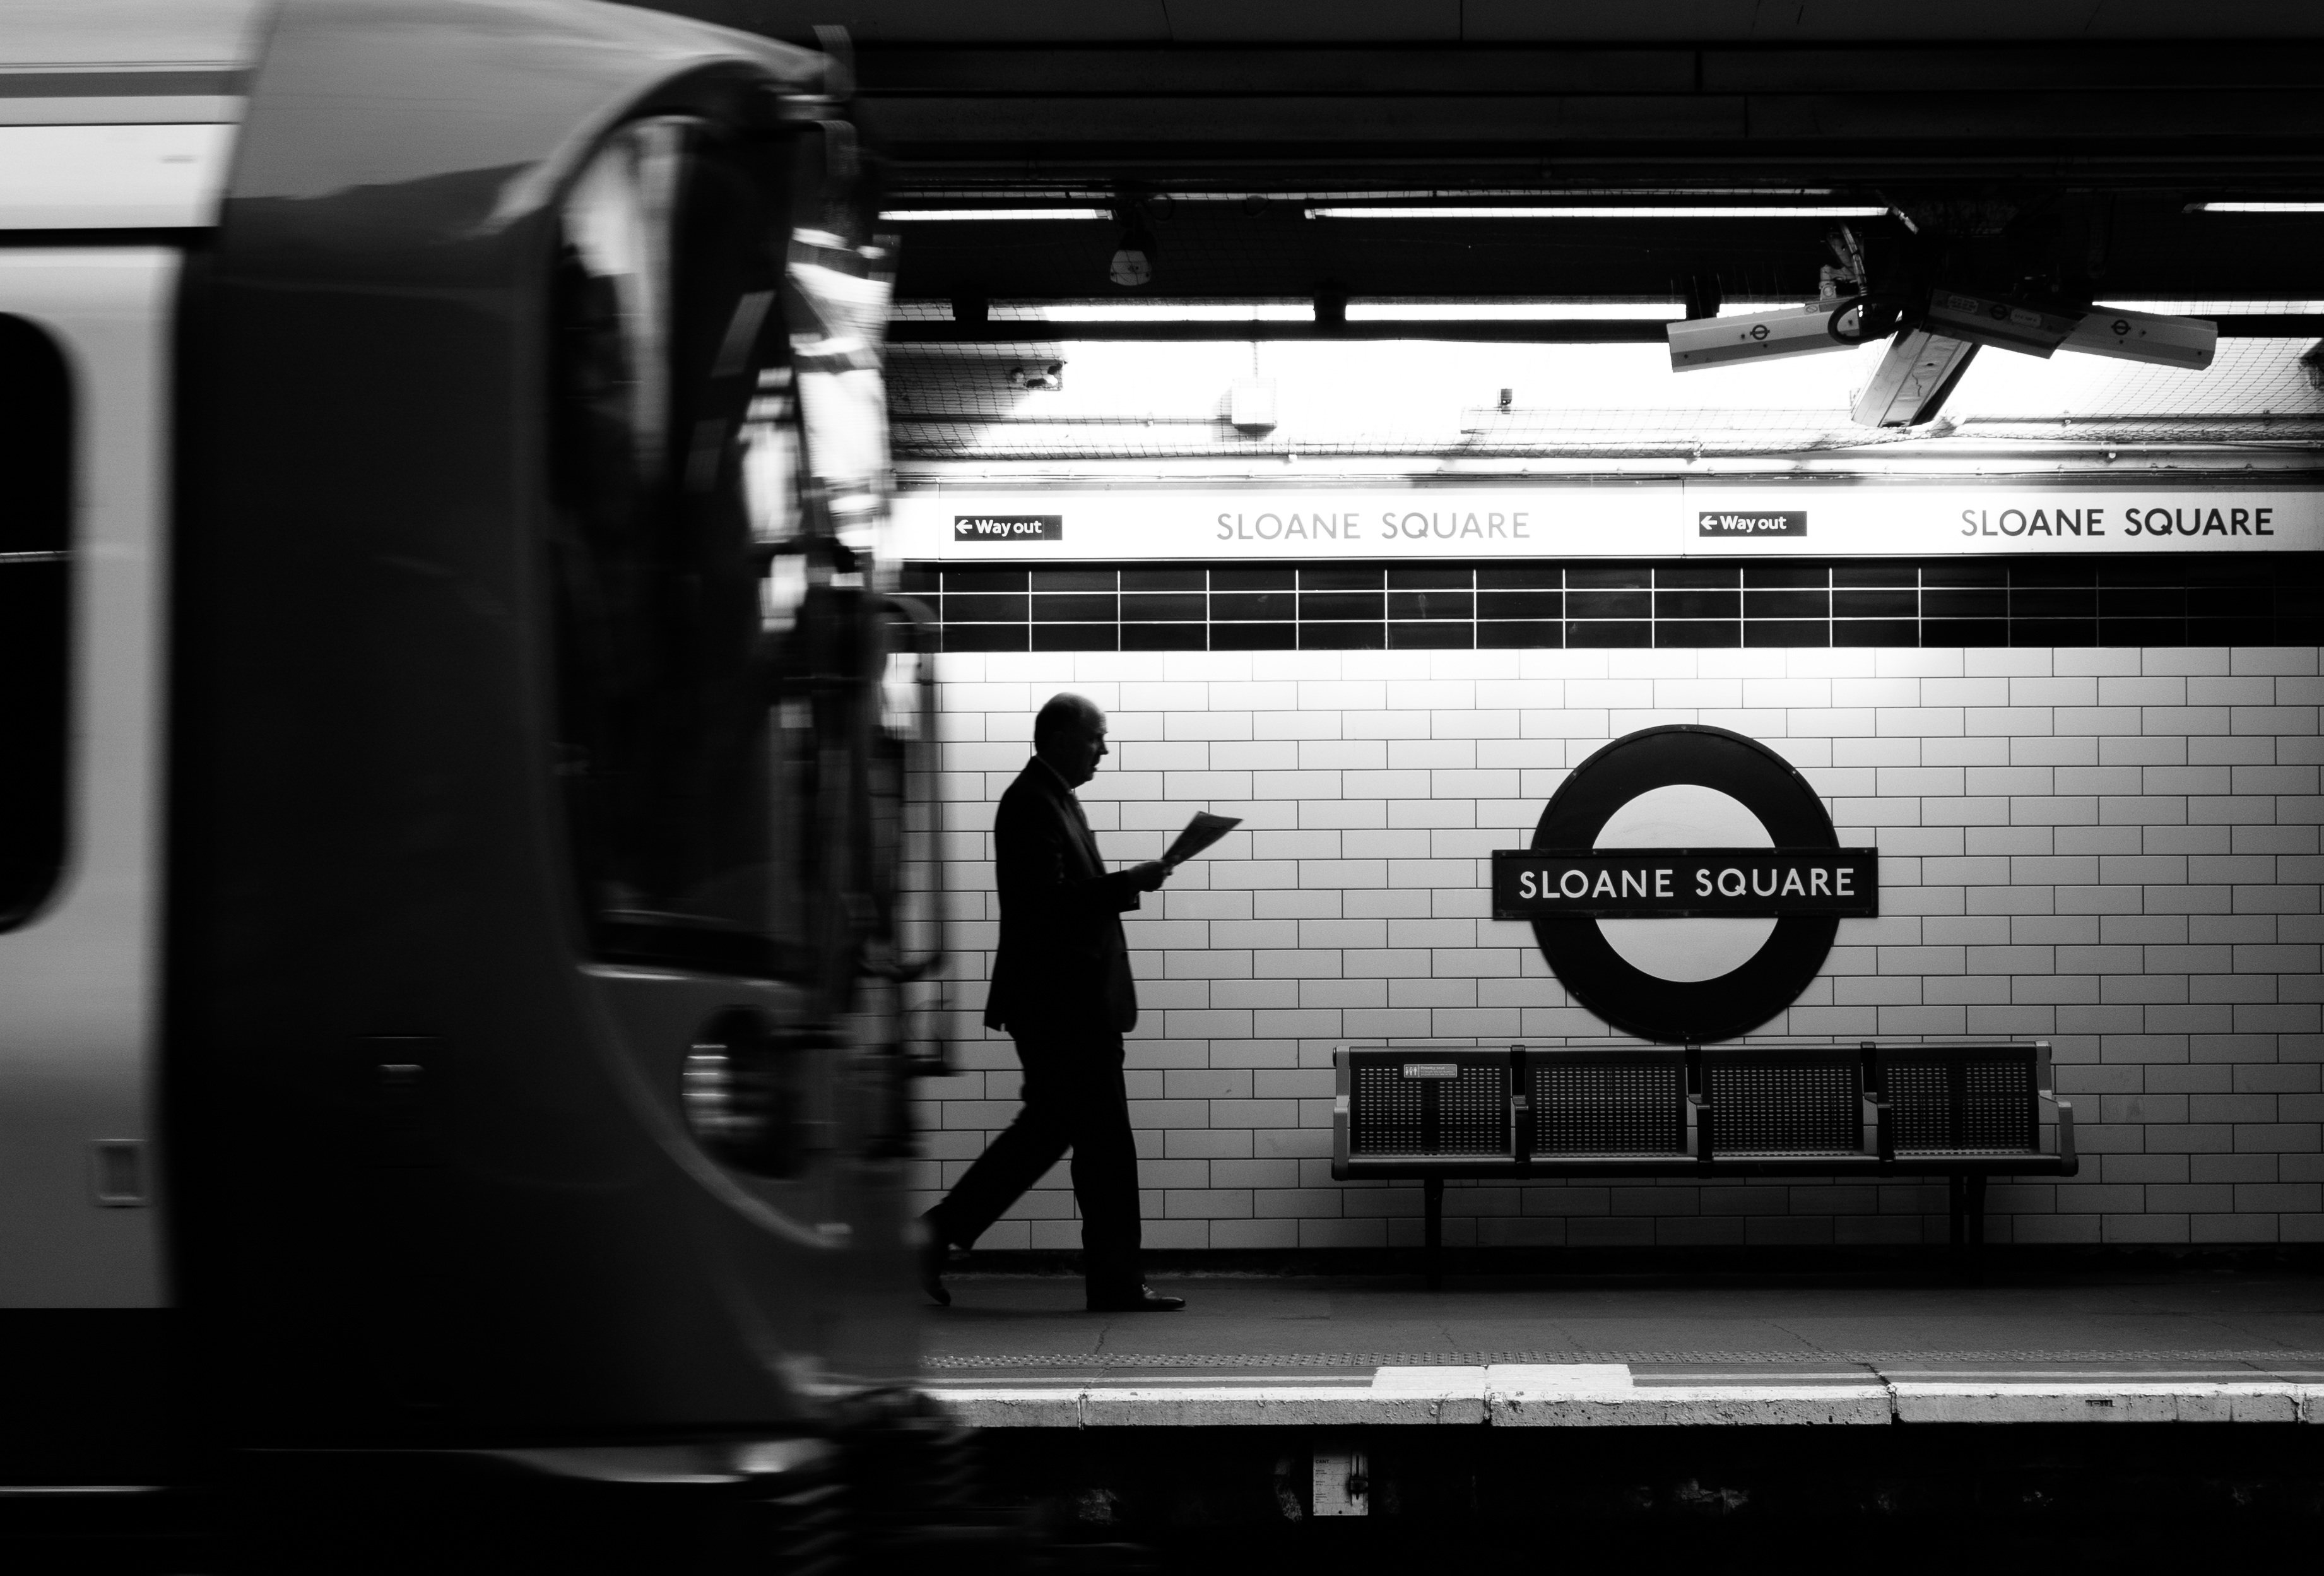
black and white, white, photography, black, monochrome, monochrome photography, film noir